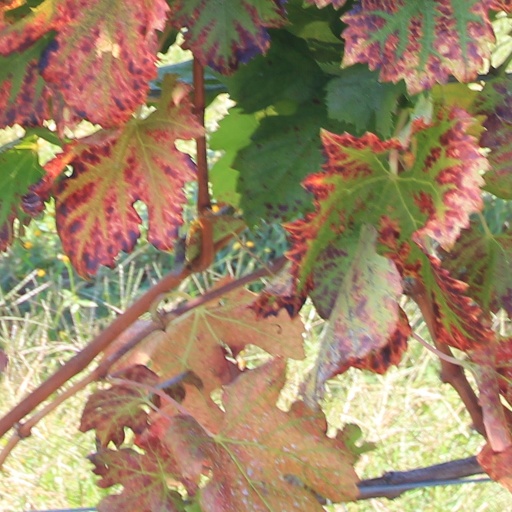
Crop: grape